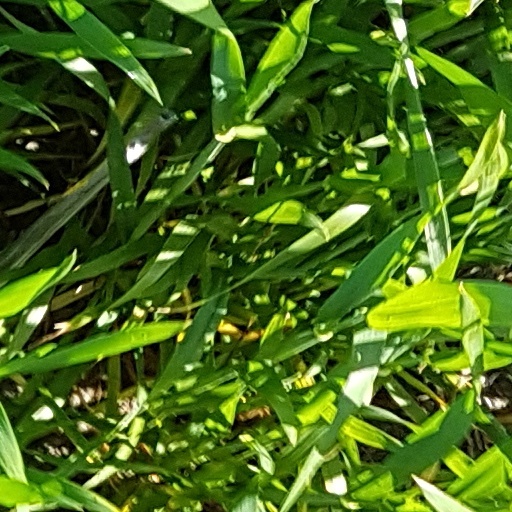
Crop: wheat